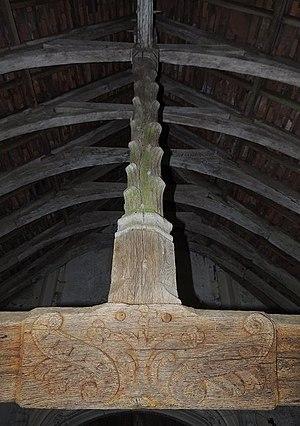
Église Saint-Éman
Saint-Éman est une commune française située dans le département d'Eure-et-Loir en région Centre-Val de Loire.
Cet article recense les monuments historiques d'Eure-et-Loir, en France.